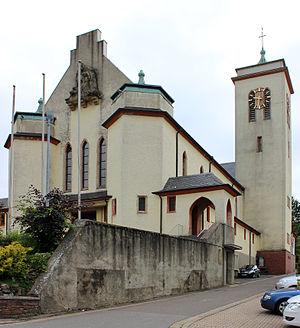
Schmelz est une commune en Sarre.